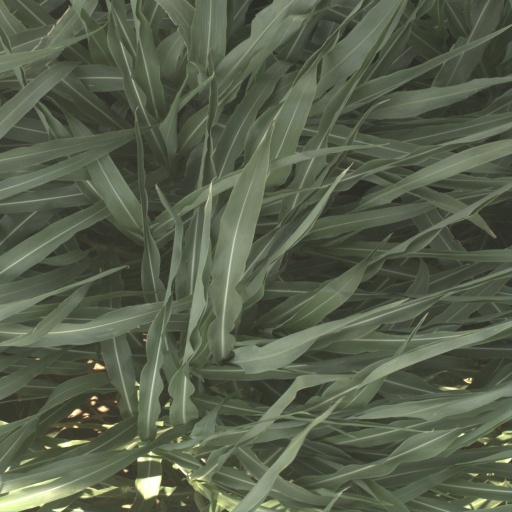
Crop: sorghum